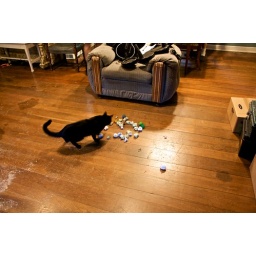
All the ball toys found under just a single chair from Johnny's cat.